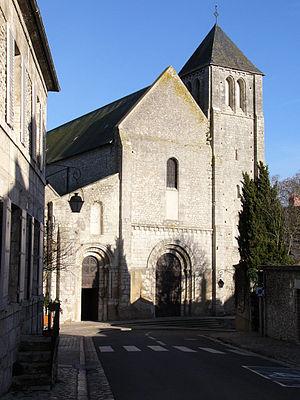
Le Loiret est un département touristique pour sa richesse patrimoniale historique et naturelle.
Beaugency est une commune française située dans le département du Loiret en région Centre-Val de Loire.
La via Turonensis est le nom latin d'un des quatre chemins de France du pèlerinage de Saint-Jacques-de-Compostelle, le plus au nord. Elle part de la tour Saint-Jacques à Paris, puis traverse notamment Orléans ou Chartres, Tours, Poitiers, Saintes, Bordeaux.
Cet article recense les monuments historiques de France classés en 1840, la première protection de ce type dans le pays.